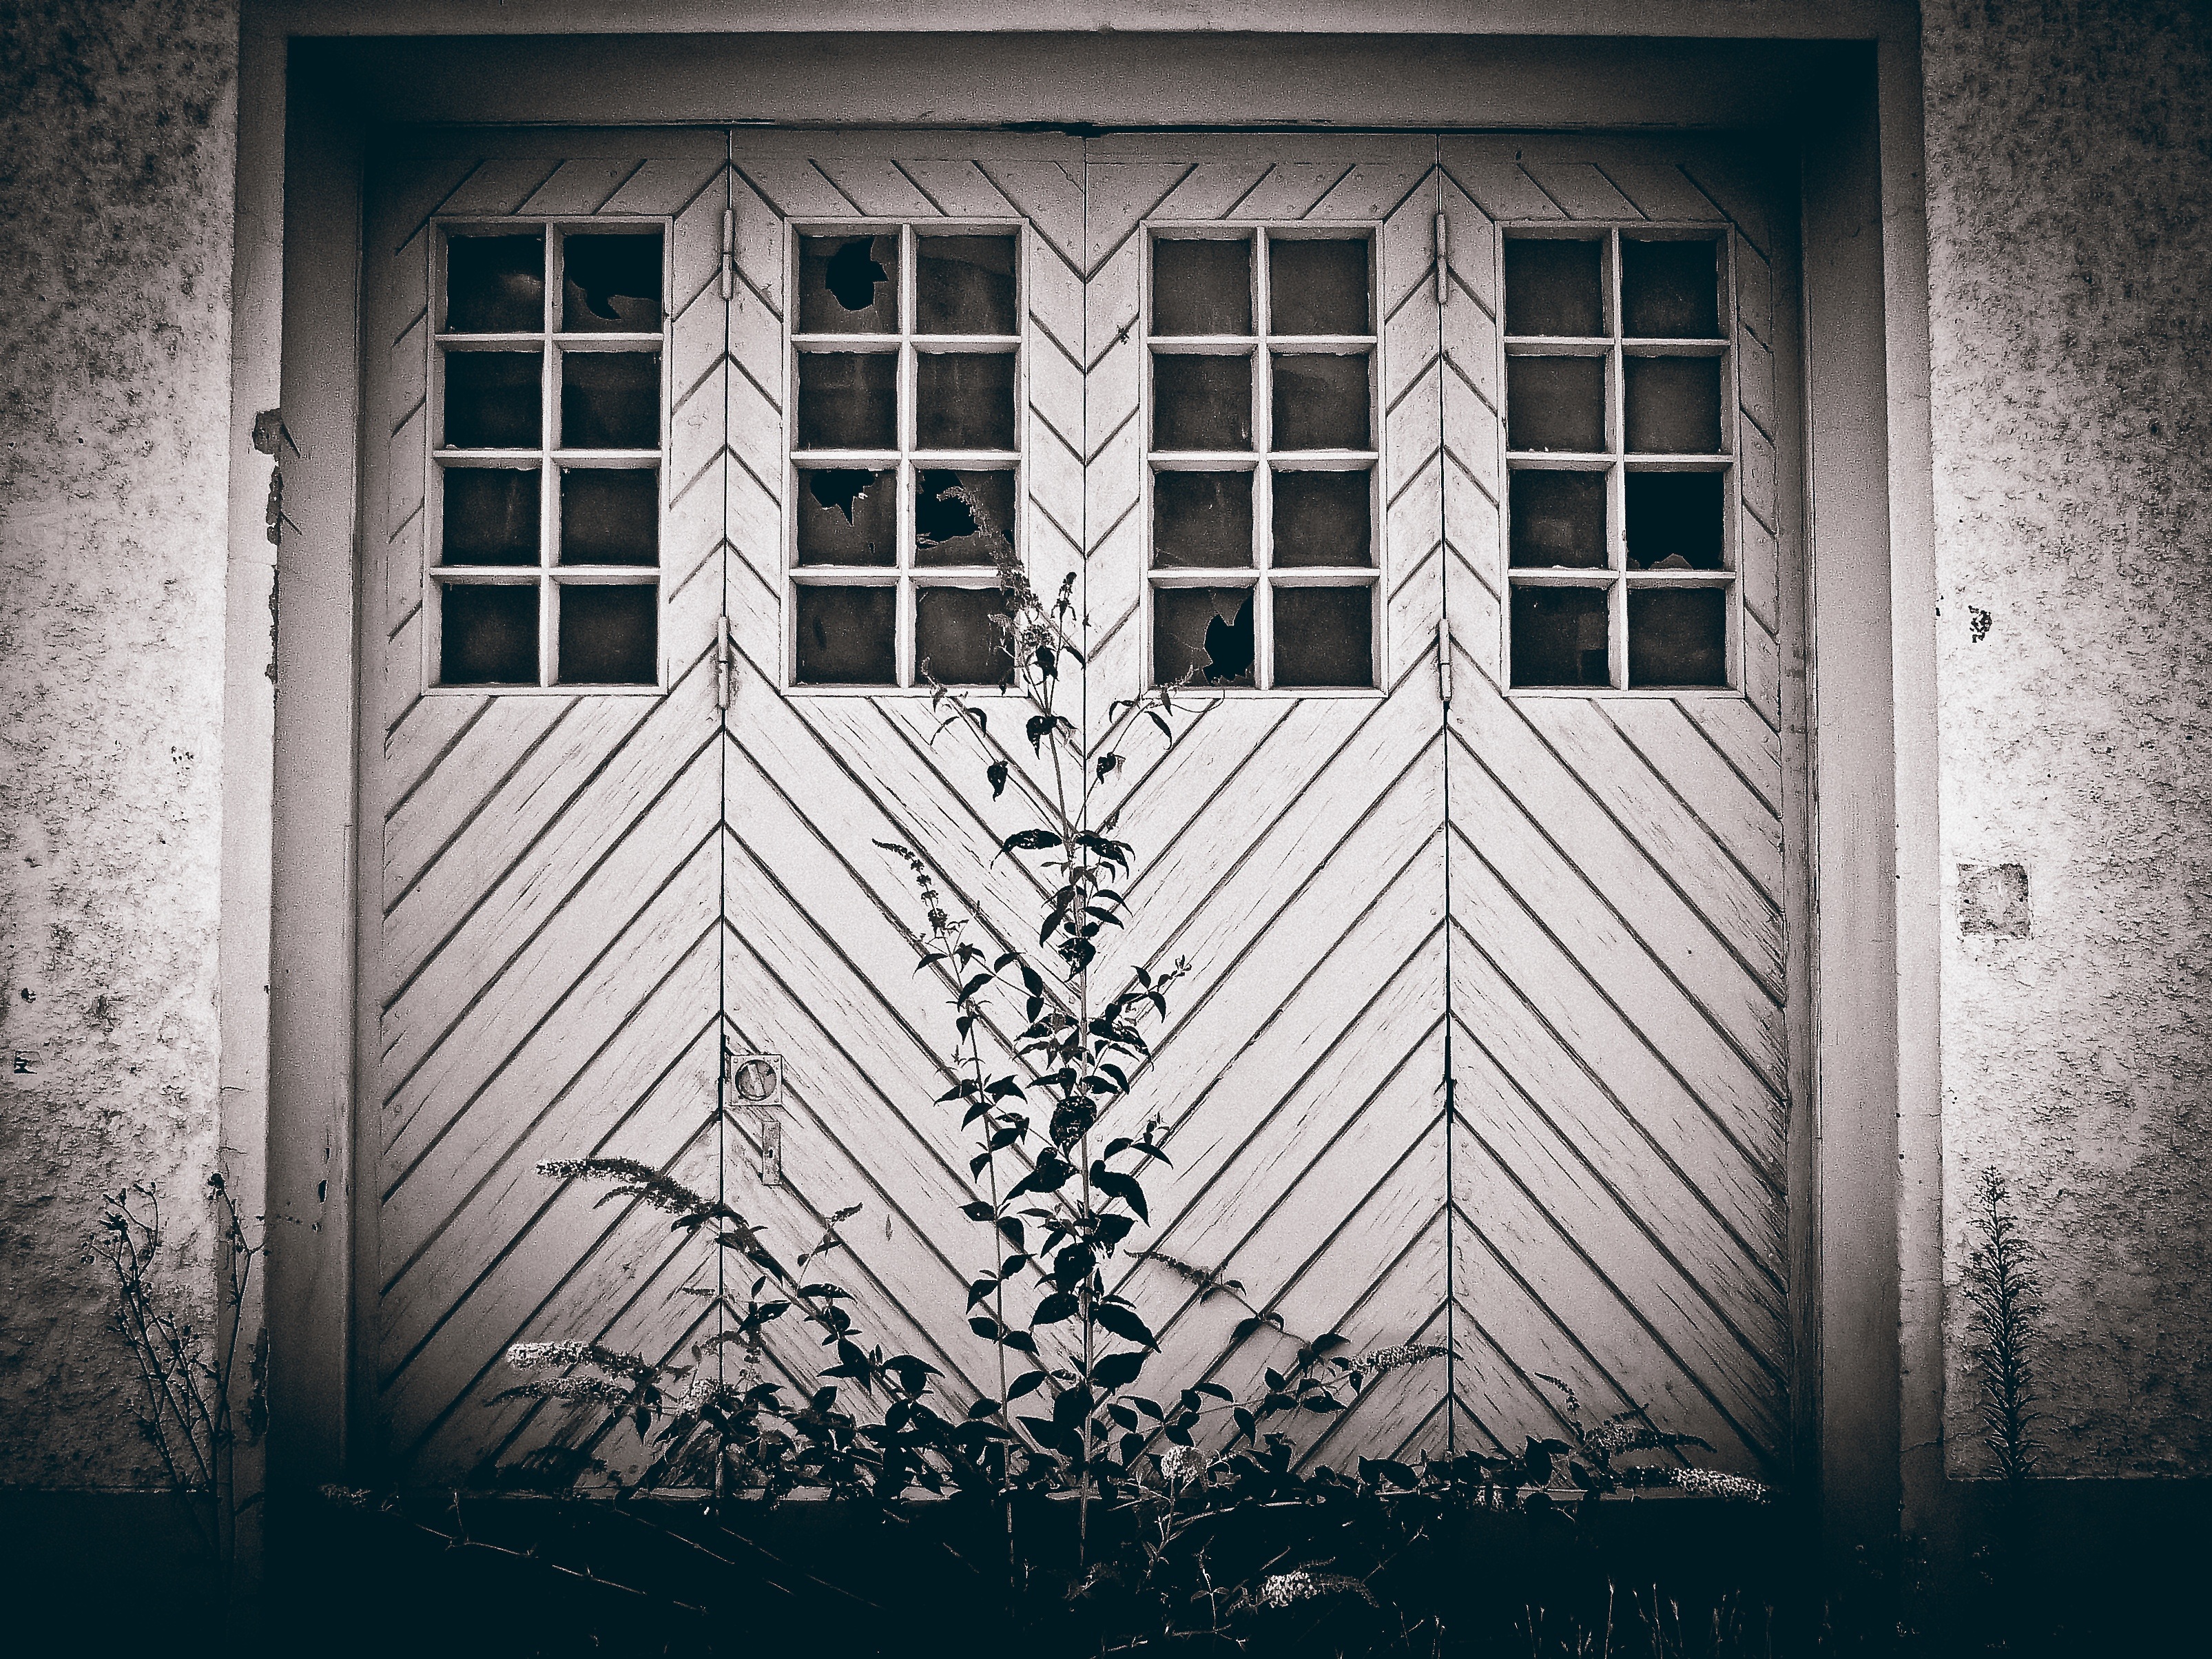
light, black and white, wood, white, window, old, home, wall, line, darkness, decay, black, monochrome, old building, lighting, door, goal, black white, interior design, shabby, symmetry, shape, old door, used, lost places, pforphoto, old gate, monochrome photography, window covering